Elizabeth Gill Lui

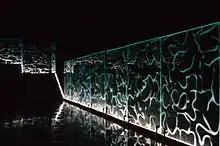
"Liquid Light" 2013. Private Residence Commission. Wickenburg, Arizona. Elizabeth Gill Lui. 200 linear feet.

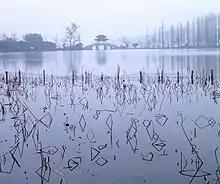
Cover image from "Open Hearts Open Doors" photograph by Elizabeth Gill Lui. Published by Four Stops Press and distributed by Cornell University Press.

In both the artist's architectural and conceptual work she seeks the philosophical and symbolic implications between man and his environment: a "visual philosopher".